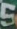
Number: 5